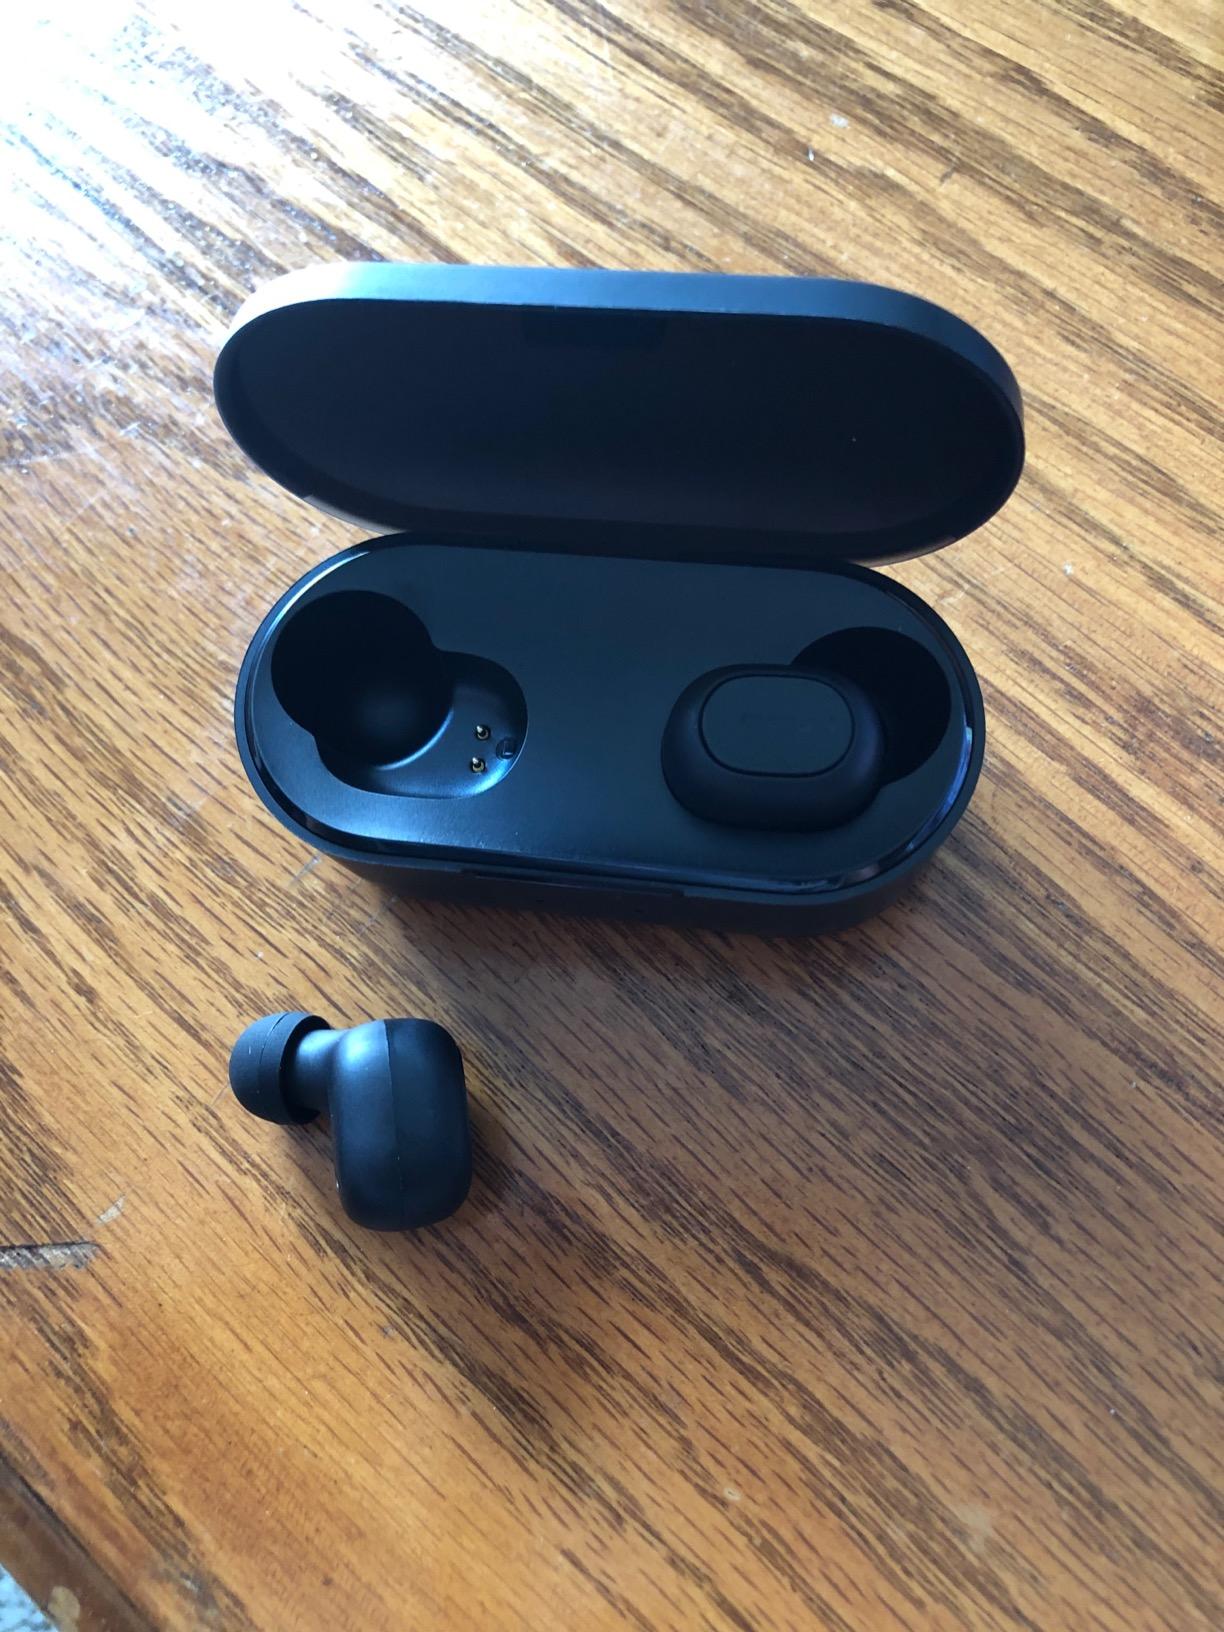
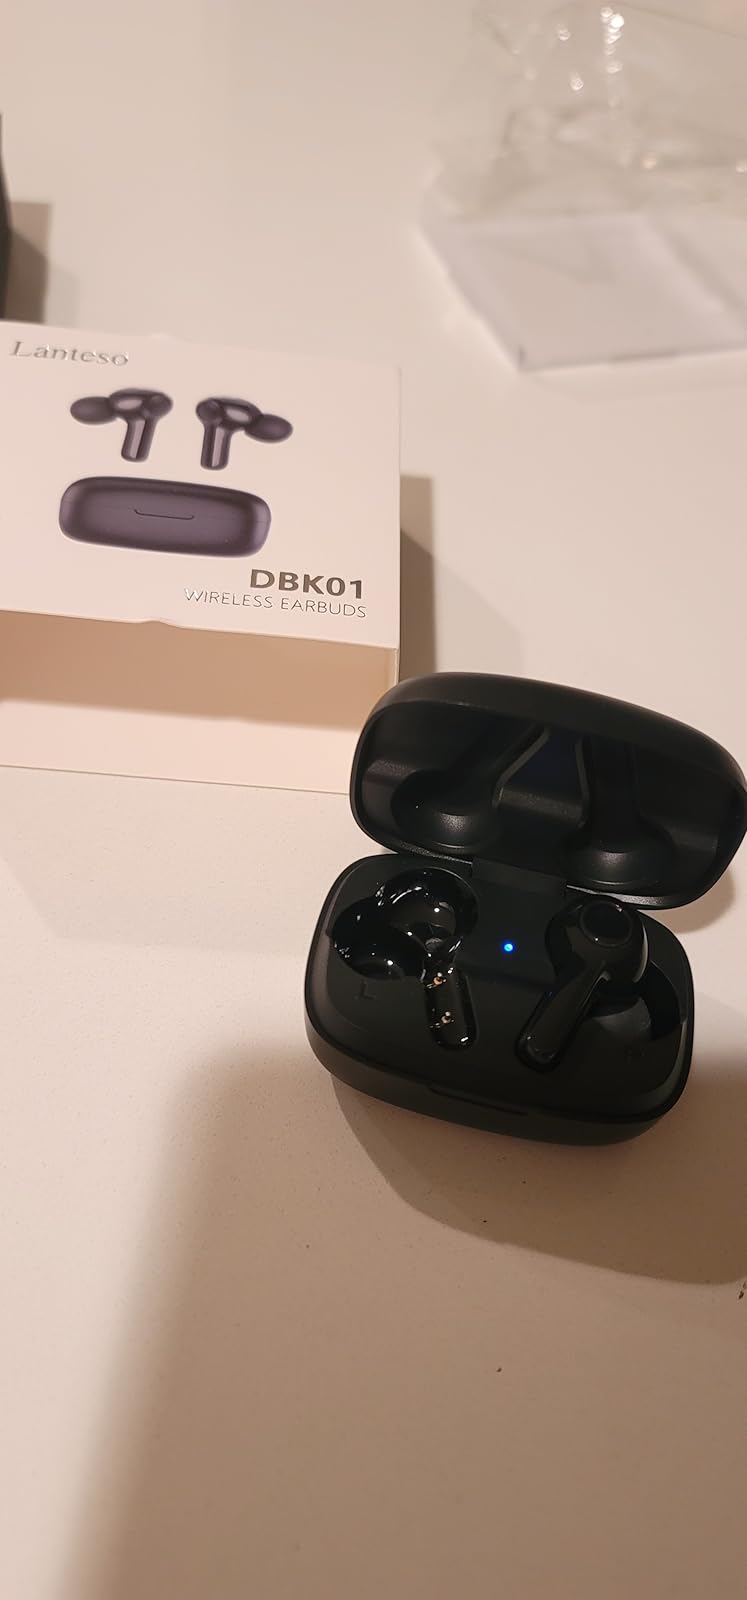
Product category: earbuds
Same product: no